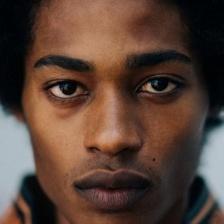
Label: faces